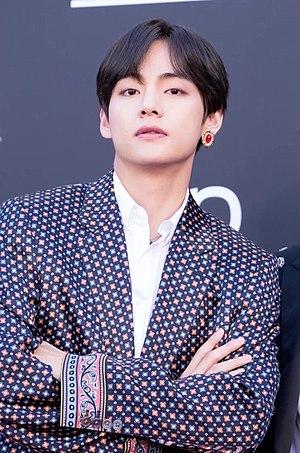
Kim Tae-hyung, mieux connu sous son nom de scène V, est un chanteur, danseur, modèle, compositeur, parolier et acteur sud-coréen né le 30 décembre 1995 à Daegu. Il est membre du boys band sud-coréen BTS.